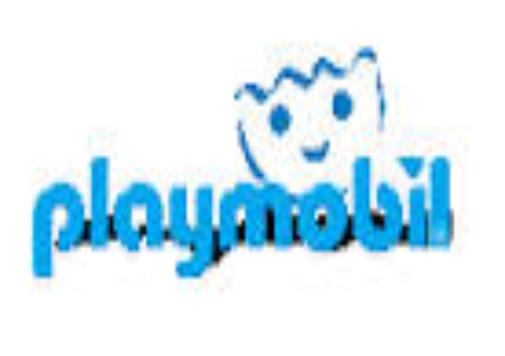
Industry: Leisure